3 Women

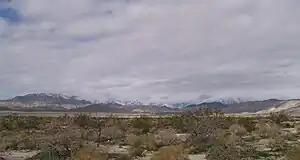
The film was shot in Desert Hot Springs, California.

The film was shot in Palm Springs, including the apartment scenes, and Desert Hot Springs, California. Although a screenplay was completed, actresses Duvall and Spacek employed much improvisation, particularly in Duvall's silly ramblings and advice on dating. Altman also credited Duvall with drawing up her character's recipes and diary.